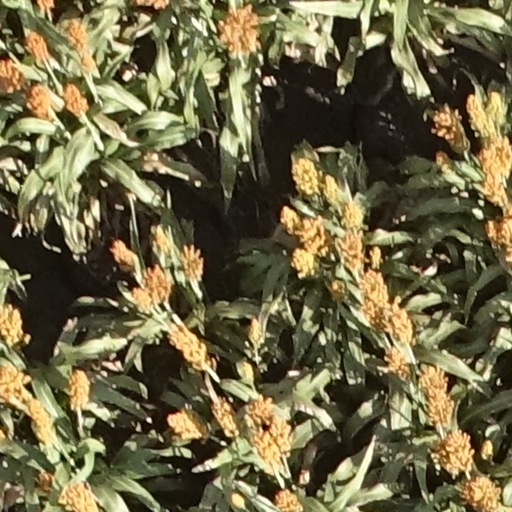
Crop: sorghum